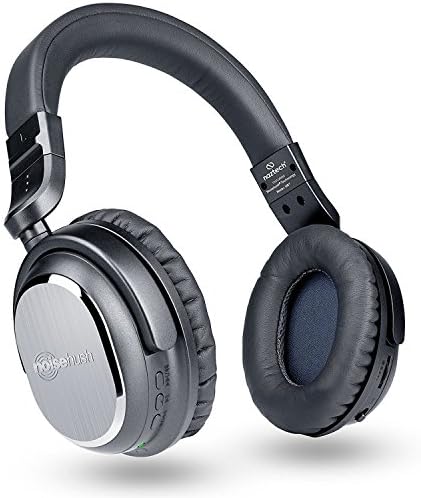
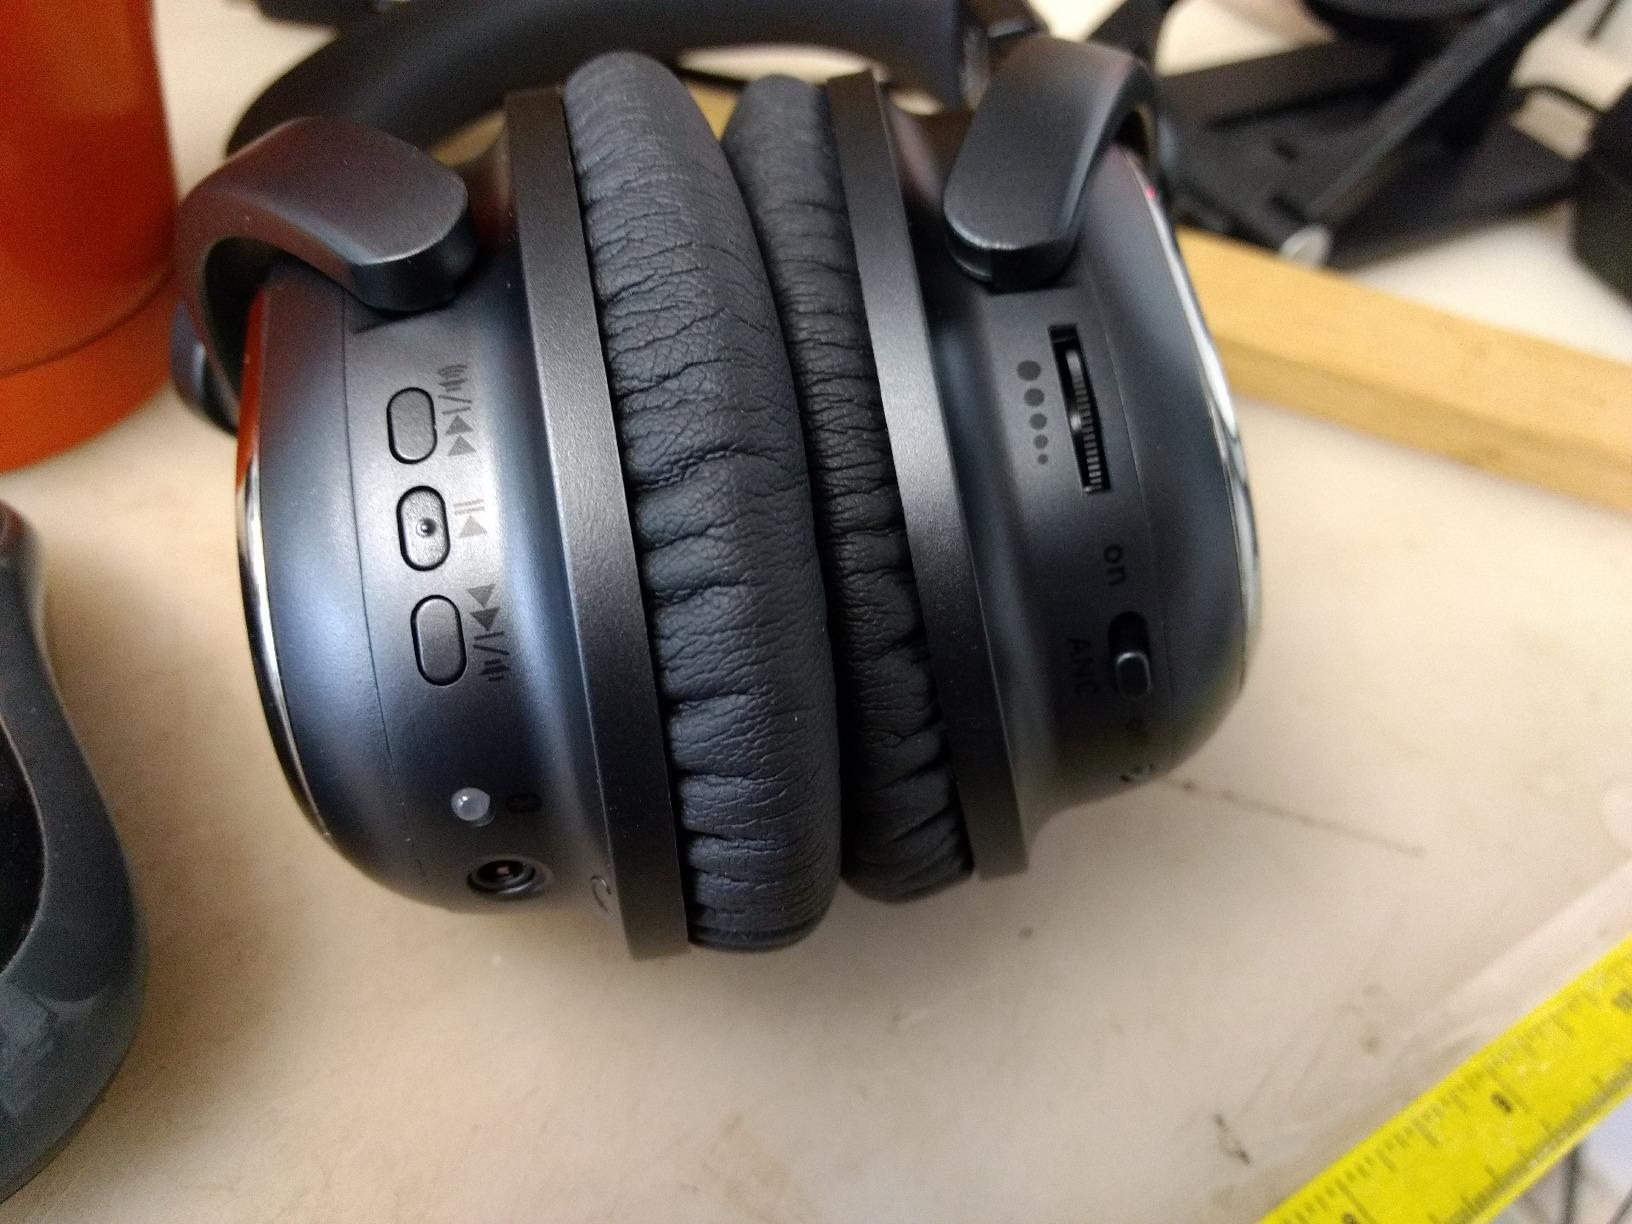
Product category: headphones
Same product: yes